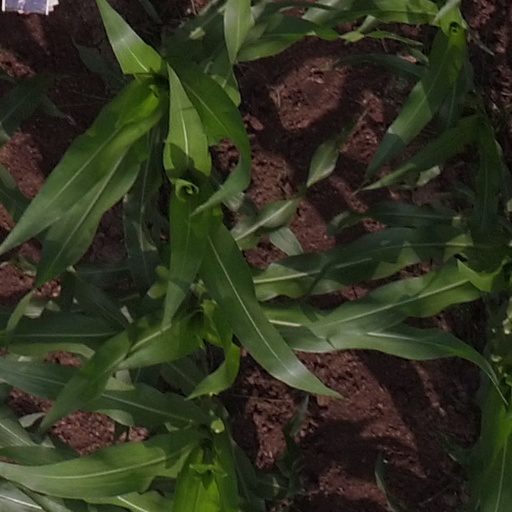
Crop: maize; corn